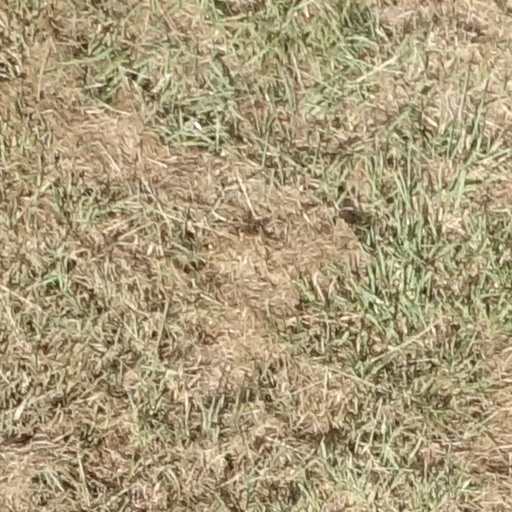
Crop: sorghum